Answer in natural language. How many Doorways are visible in the scene? Choose between the following options: 1, 2, 3, 4 or 0
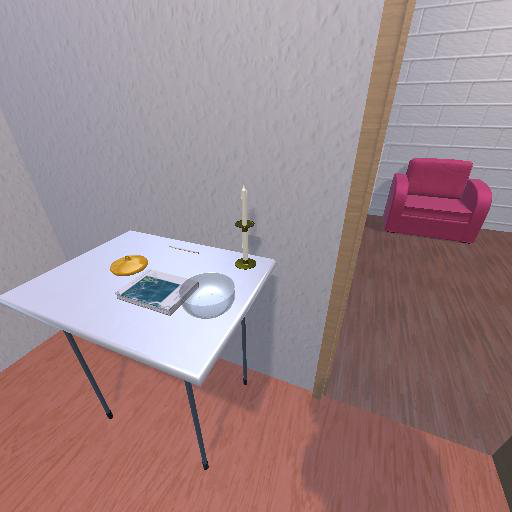
<answer>1</answer>